Bogert House (Bogota, New Jersey)

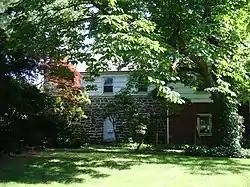
The Bogert House in Spring 2010

The Bogert House is located in Bogota, Bergen County, New Jersey, United States. The house was listed on the National Register of Historic Places in 1983.